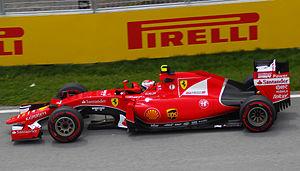
Kimi Raïkkönen - Scuderia Ferrari - Grand Prix du Canada - Circuit Gilles-Villeneuve - 7 juin 2015 (Photo Paul-Émile Poulin-Jacques)
Kimi-Matias Räikkönen, né le 17 octobre 1979 à Espoo en Finlande, est un pilote automobile finlandais, champion du monde de Formule 1 en 2007. Les médias l'ont surnommé Iceman en raison de sa capacité à conserver son sang-froid en toutes circonstances ainsi que son tempérament assez réservé.